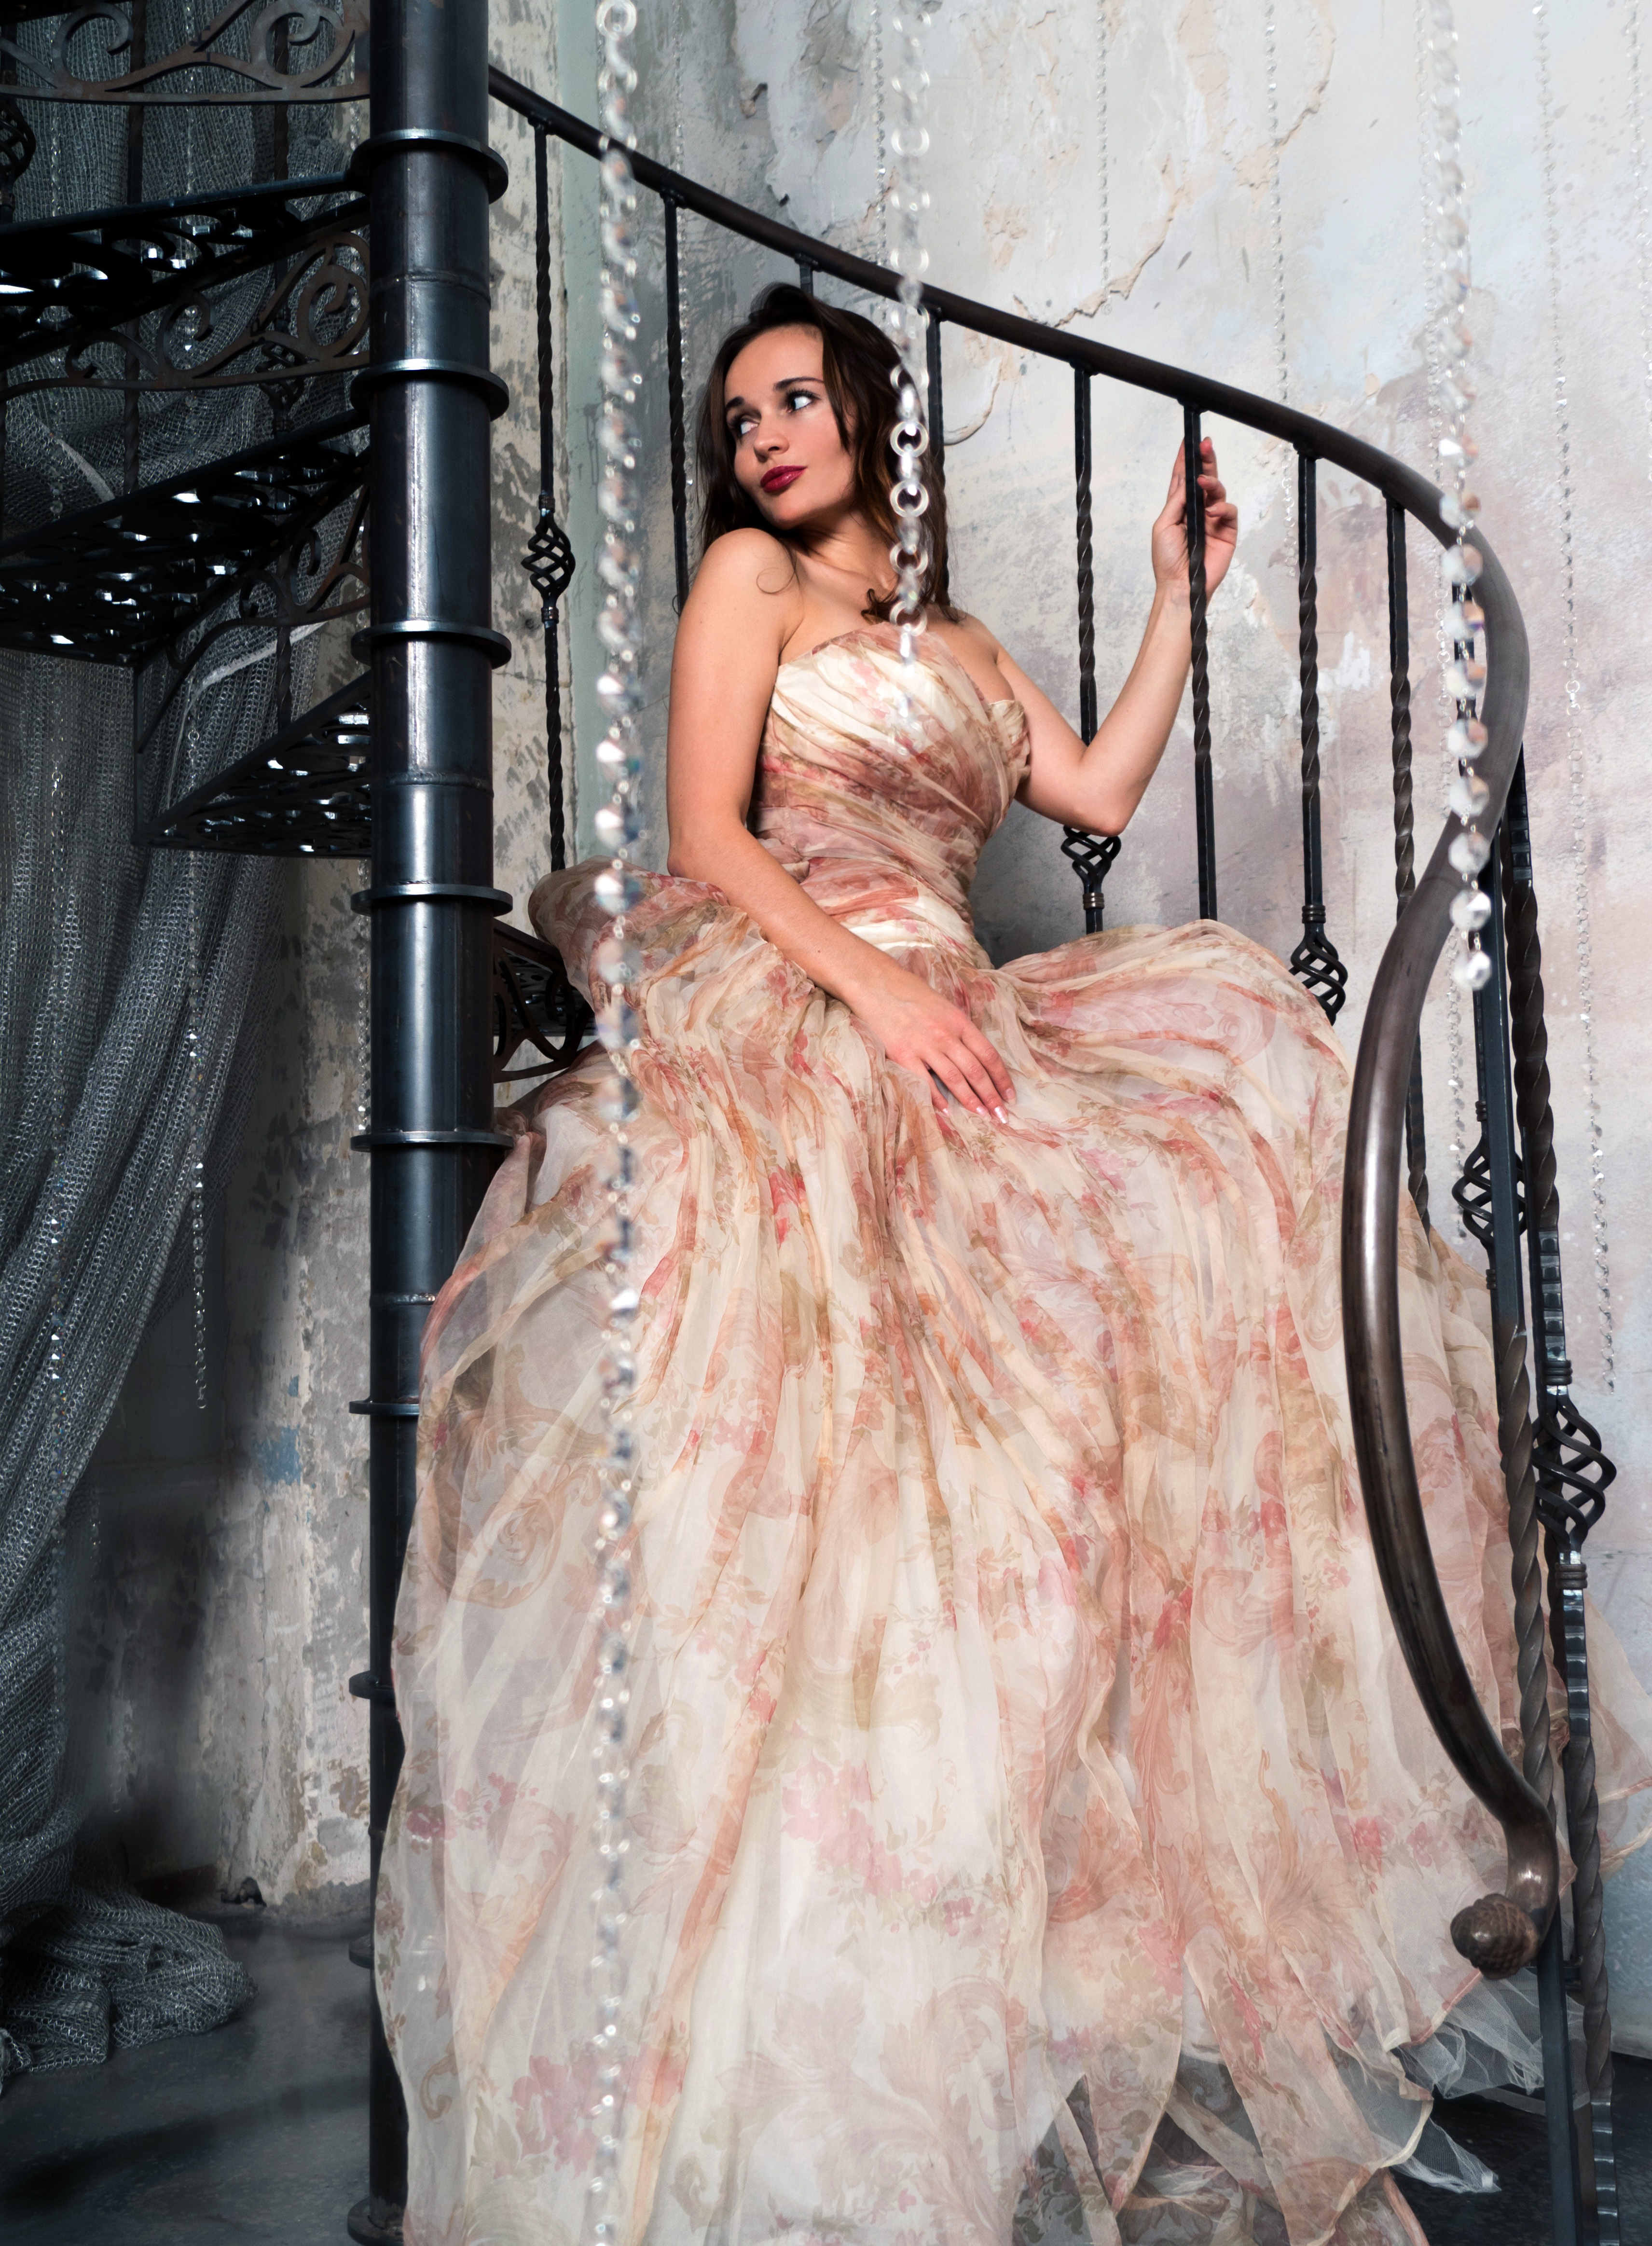
girl, woman, railing, portrait, model, young, spring, fashion, clothing, wedding dress, ladder, textile, girls, dress, stairs, beauty, beautiful, posture, prom, gown, glamour, photo shoot, long dress, haute couture, fashion design, ball gown, bridal clothing